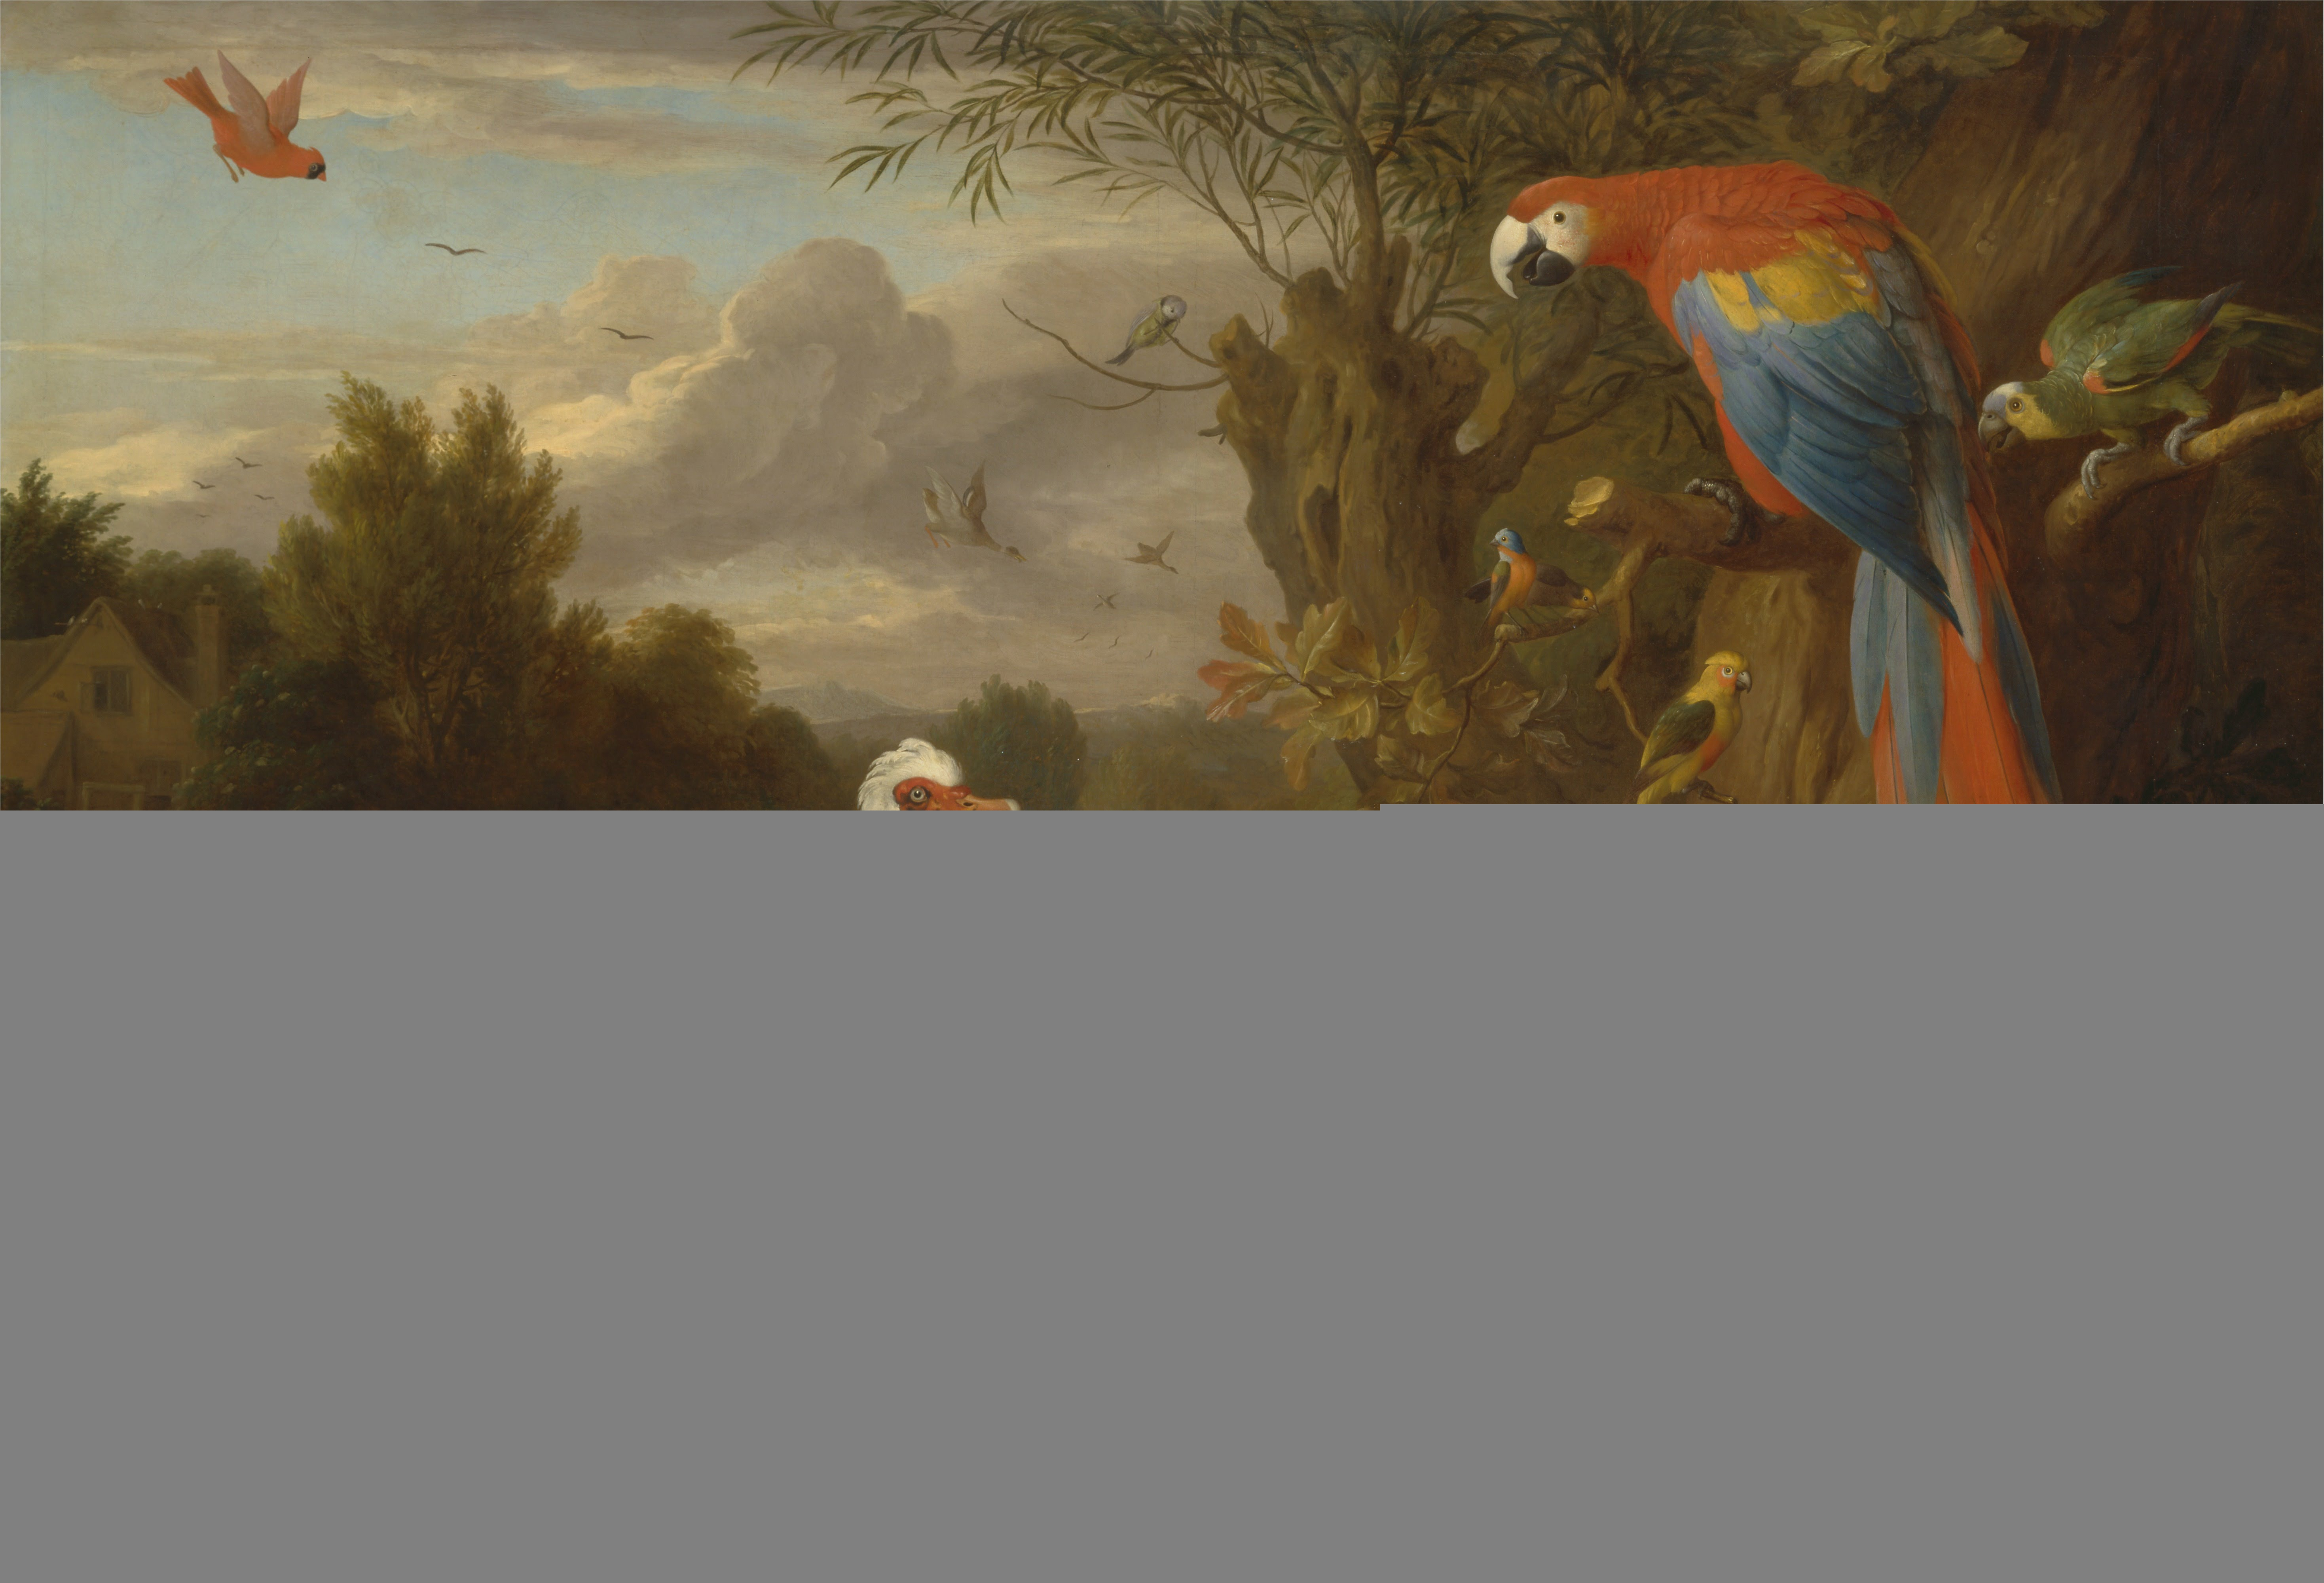
nature, forest, countryside, country, wildlife, painting, interior design, trees, birds, woods, outside, art, mountains, geese, parrot, ducks, screenshot, modern art, oil on canvas, jacob bogdani